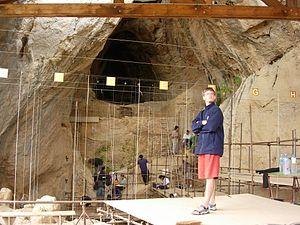
Tautavel est une commune française de 878 habitants située dans le département des Pyrénées-Orientales, en région Occitanie. Dans le cadre de la géographie locale catalane, le village se trouve dans la comarca ou région naturelle du Roussillon.